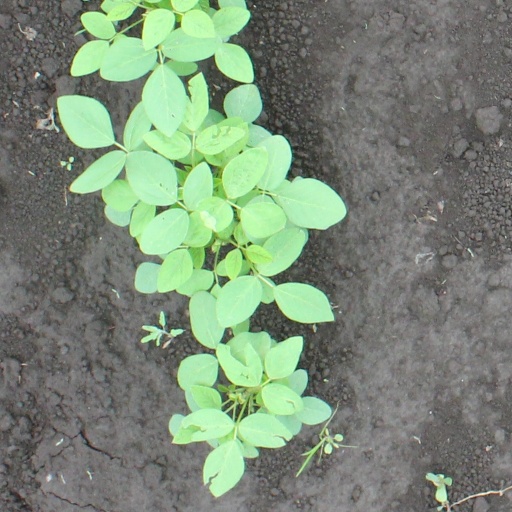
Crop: soybean